Prince of Wales Bridge

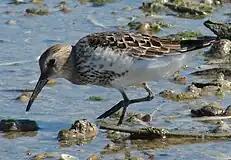
A dunlin feeding, one of the many waders that winter on the Severn estuary

Sub-assemblies for the bridge were constructed onshore and then shifted by a large tracked vehicle (similar to that used to move the Apollo and Space Shuttle at Cape Kennedy) onto a barge (the SAR3), prior to being floated out on the high tide to the site. The 37 bridge pier foundations on the approach viaducts are apart, and consist of open concrete caissons weighing up to 2,000 tonnes, which were founded on the rock of the estuary bed. The decking consists of post-stressed match cast sections, weighing each.